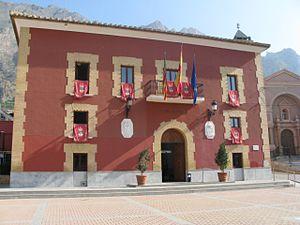
Redován, est une municipalité d'Espagne au sud de la province d'Alicante, dans la comarque de la Vega Baja del Segura et située entre les historiques Royaumes de Valence et de Murcie. Elle est située entre la rivière Segura et au pied de sa belle Montagne de Redován.